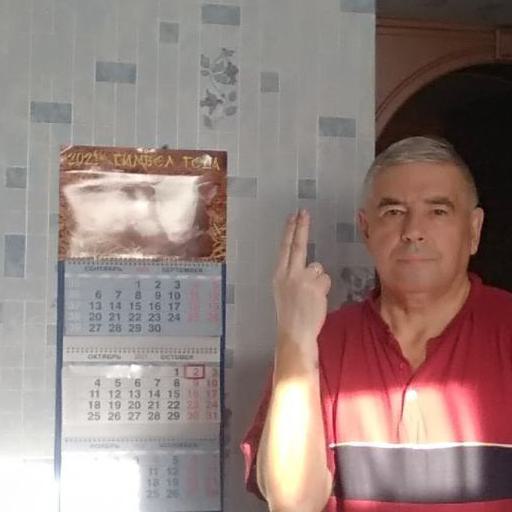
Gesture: two_up_inverted